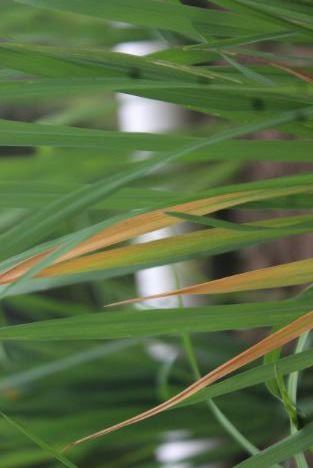
Disease: Tungro